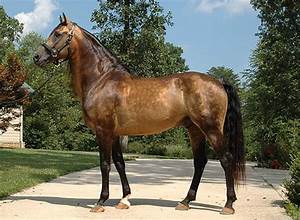
Label: cavallo